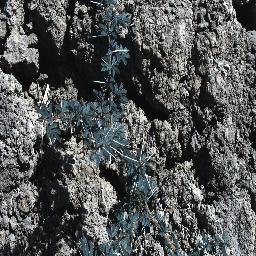
Label: prickly_acacia